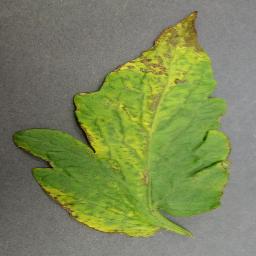
Label: Tomato___Bacterial_spot